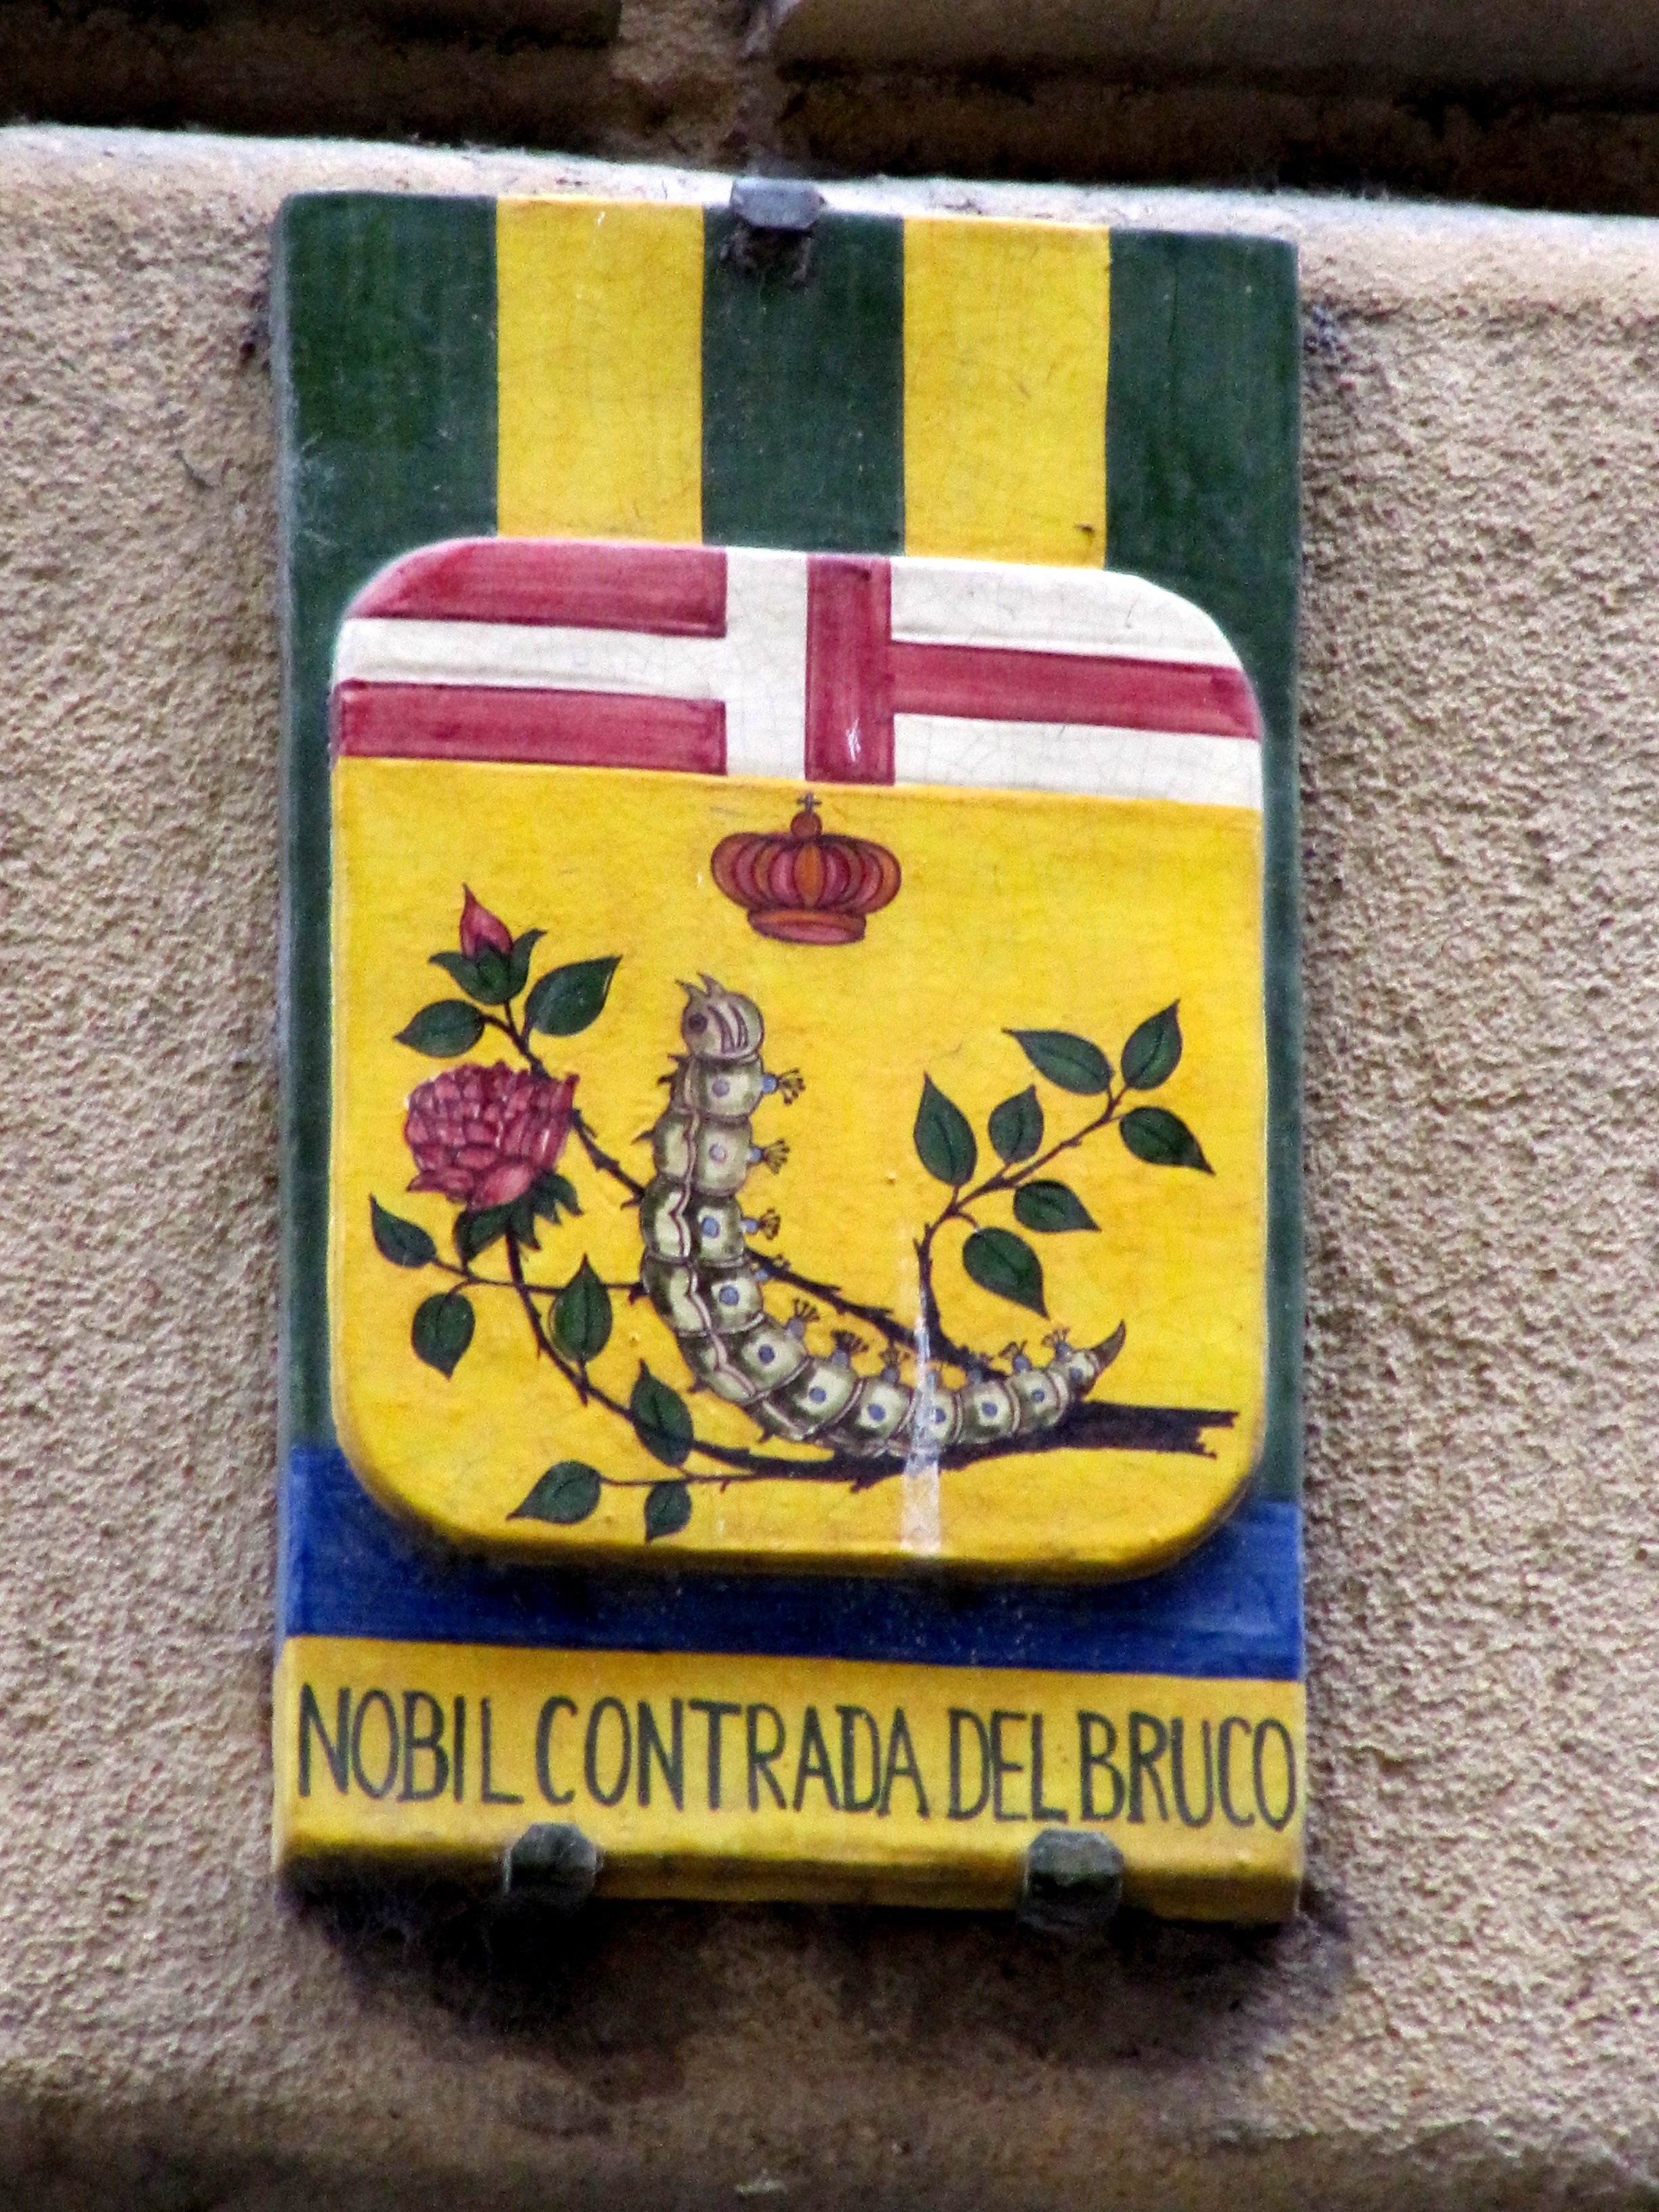
symbol, yellow, label, district, siena, horse racing, palio, the contrade which caterpillar